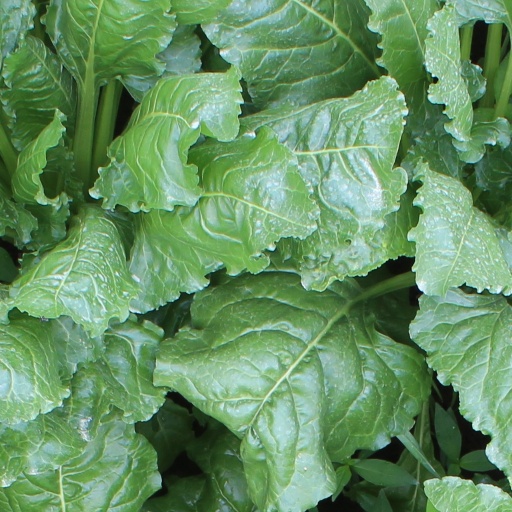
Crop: sugar beet